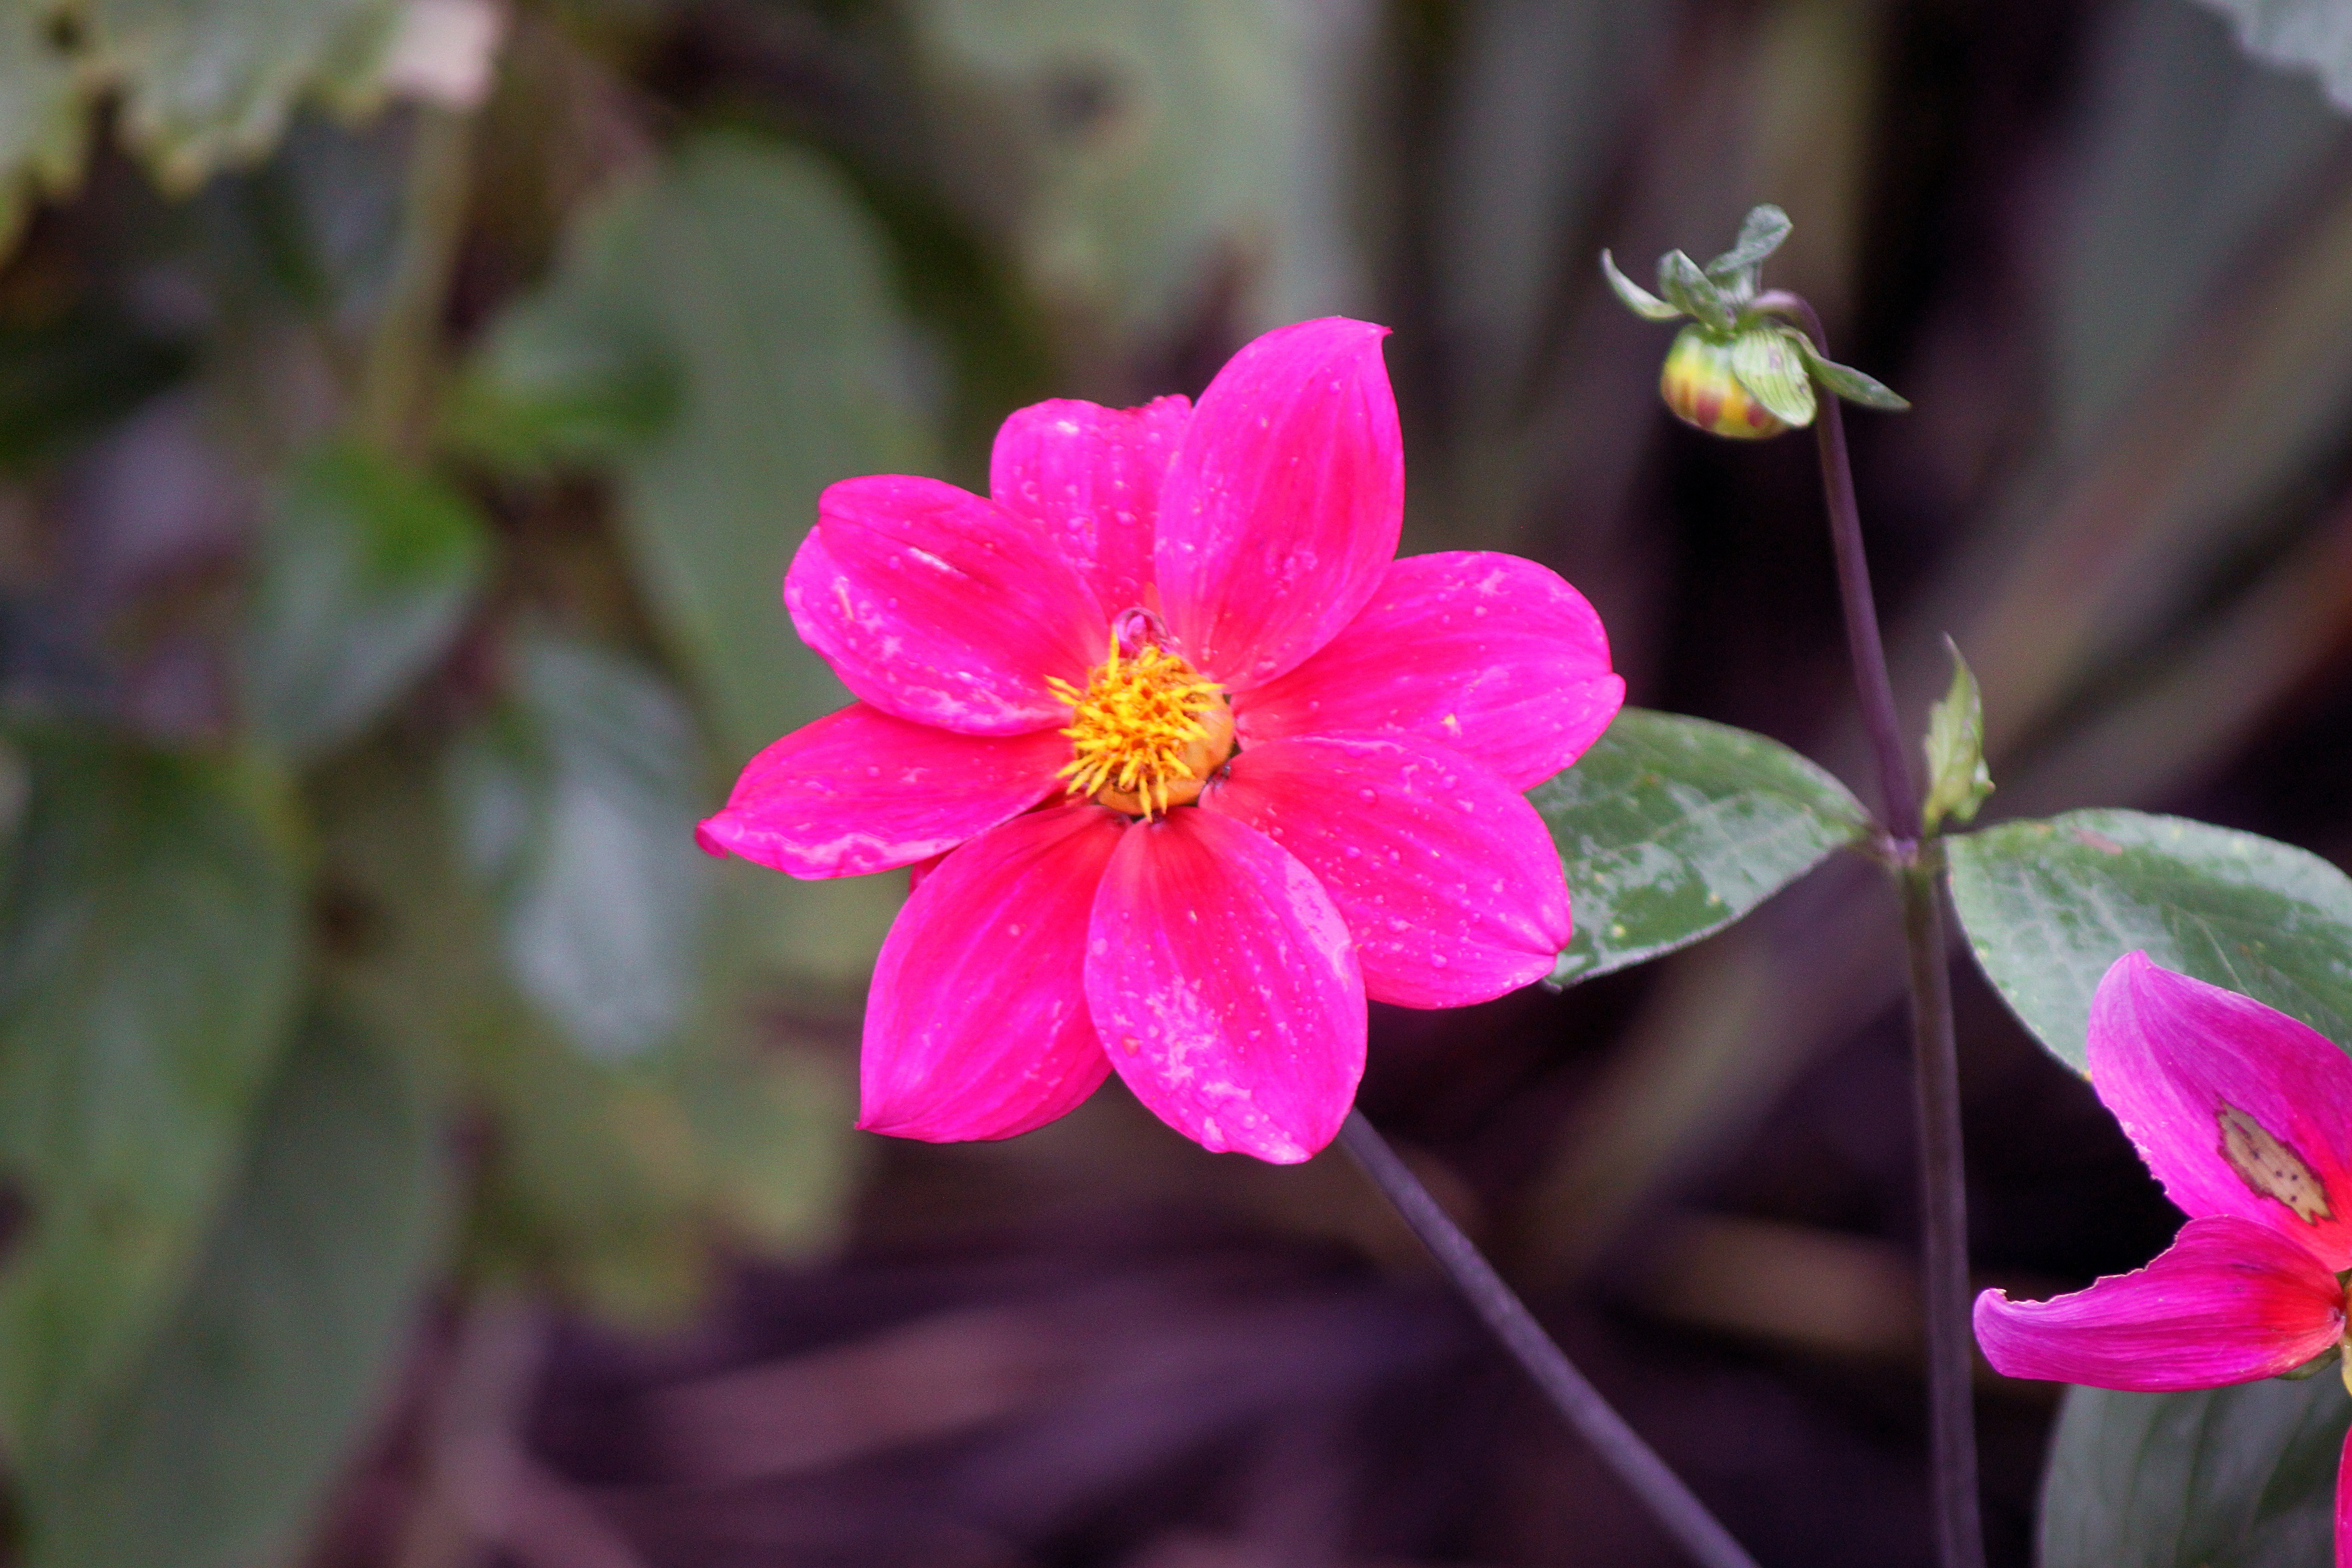
nature, blossom, plant, flower, petal, floral, france, environment, color, natural, botany, colorful, pink, flora, wildflower, close up, gardening, macro photography, pink flowers, flowering plant, guarden, annual plant, plant stem, land plant